Treatment of human lice

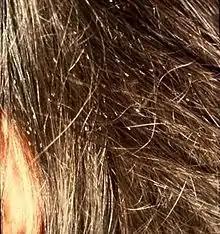
Head louse nits on human hair

Schools in the United States, Canada, and Australia commonly exclude infested students, and prevent return of those students until all lice, eggs, and nits are removed. This is the basis of the "no-nit policy". Data from a primarily American study during 1998–1999 found that no-nit policies were present at 82% of the schools attended by children suspected of louse infestation. A separate 1998 survey revealed that 60% of American school nurses felt that "forced absenteeism of any child who has any nits in their hair is a good idea."